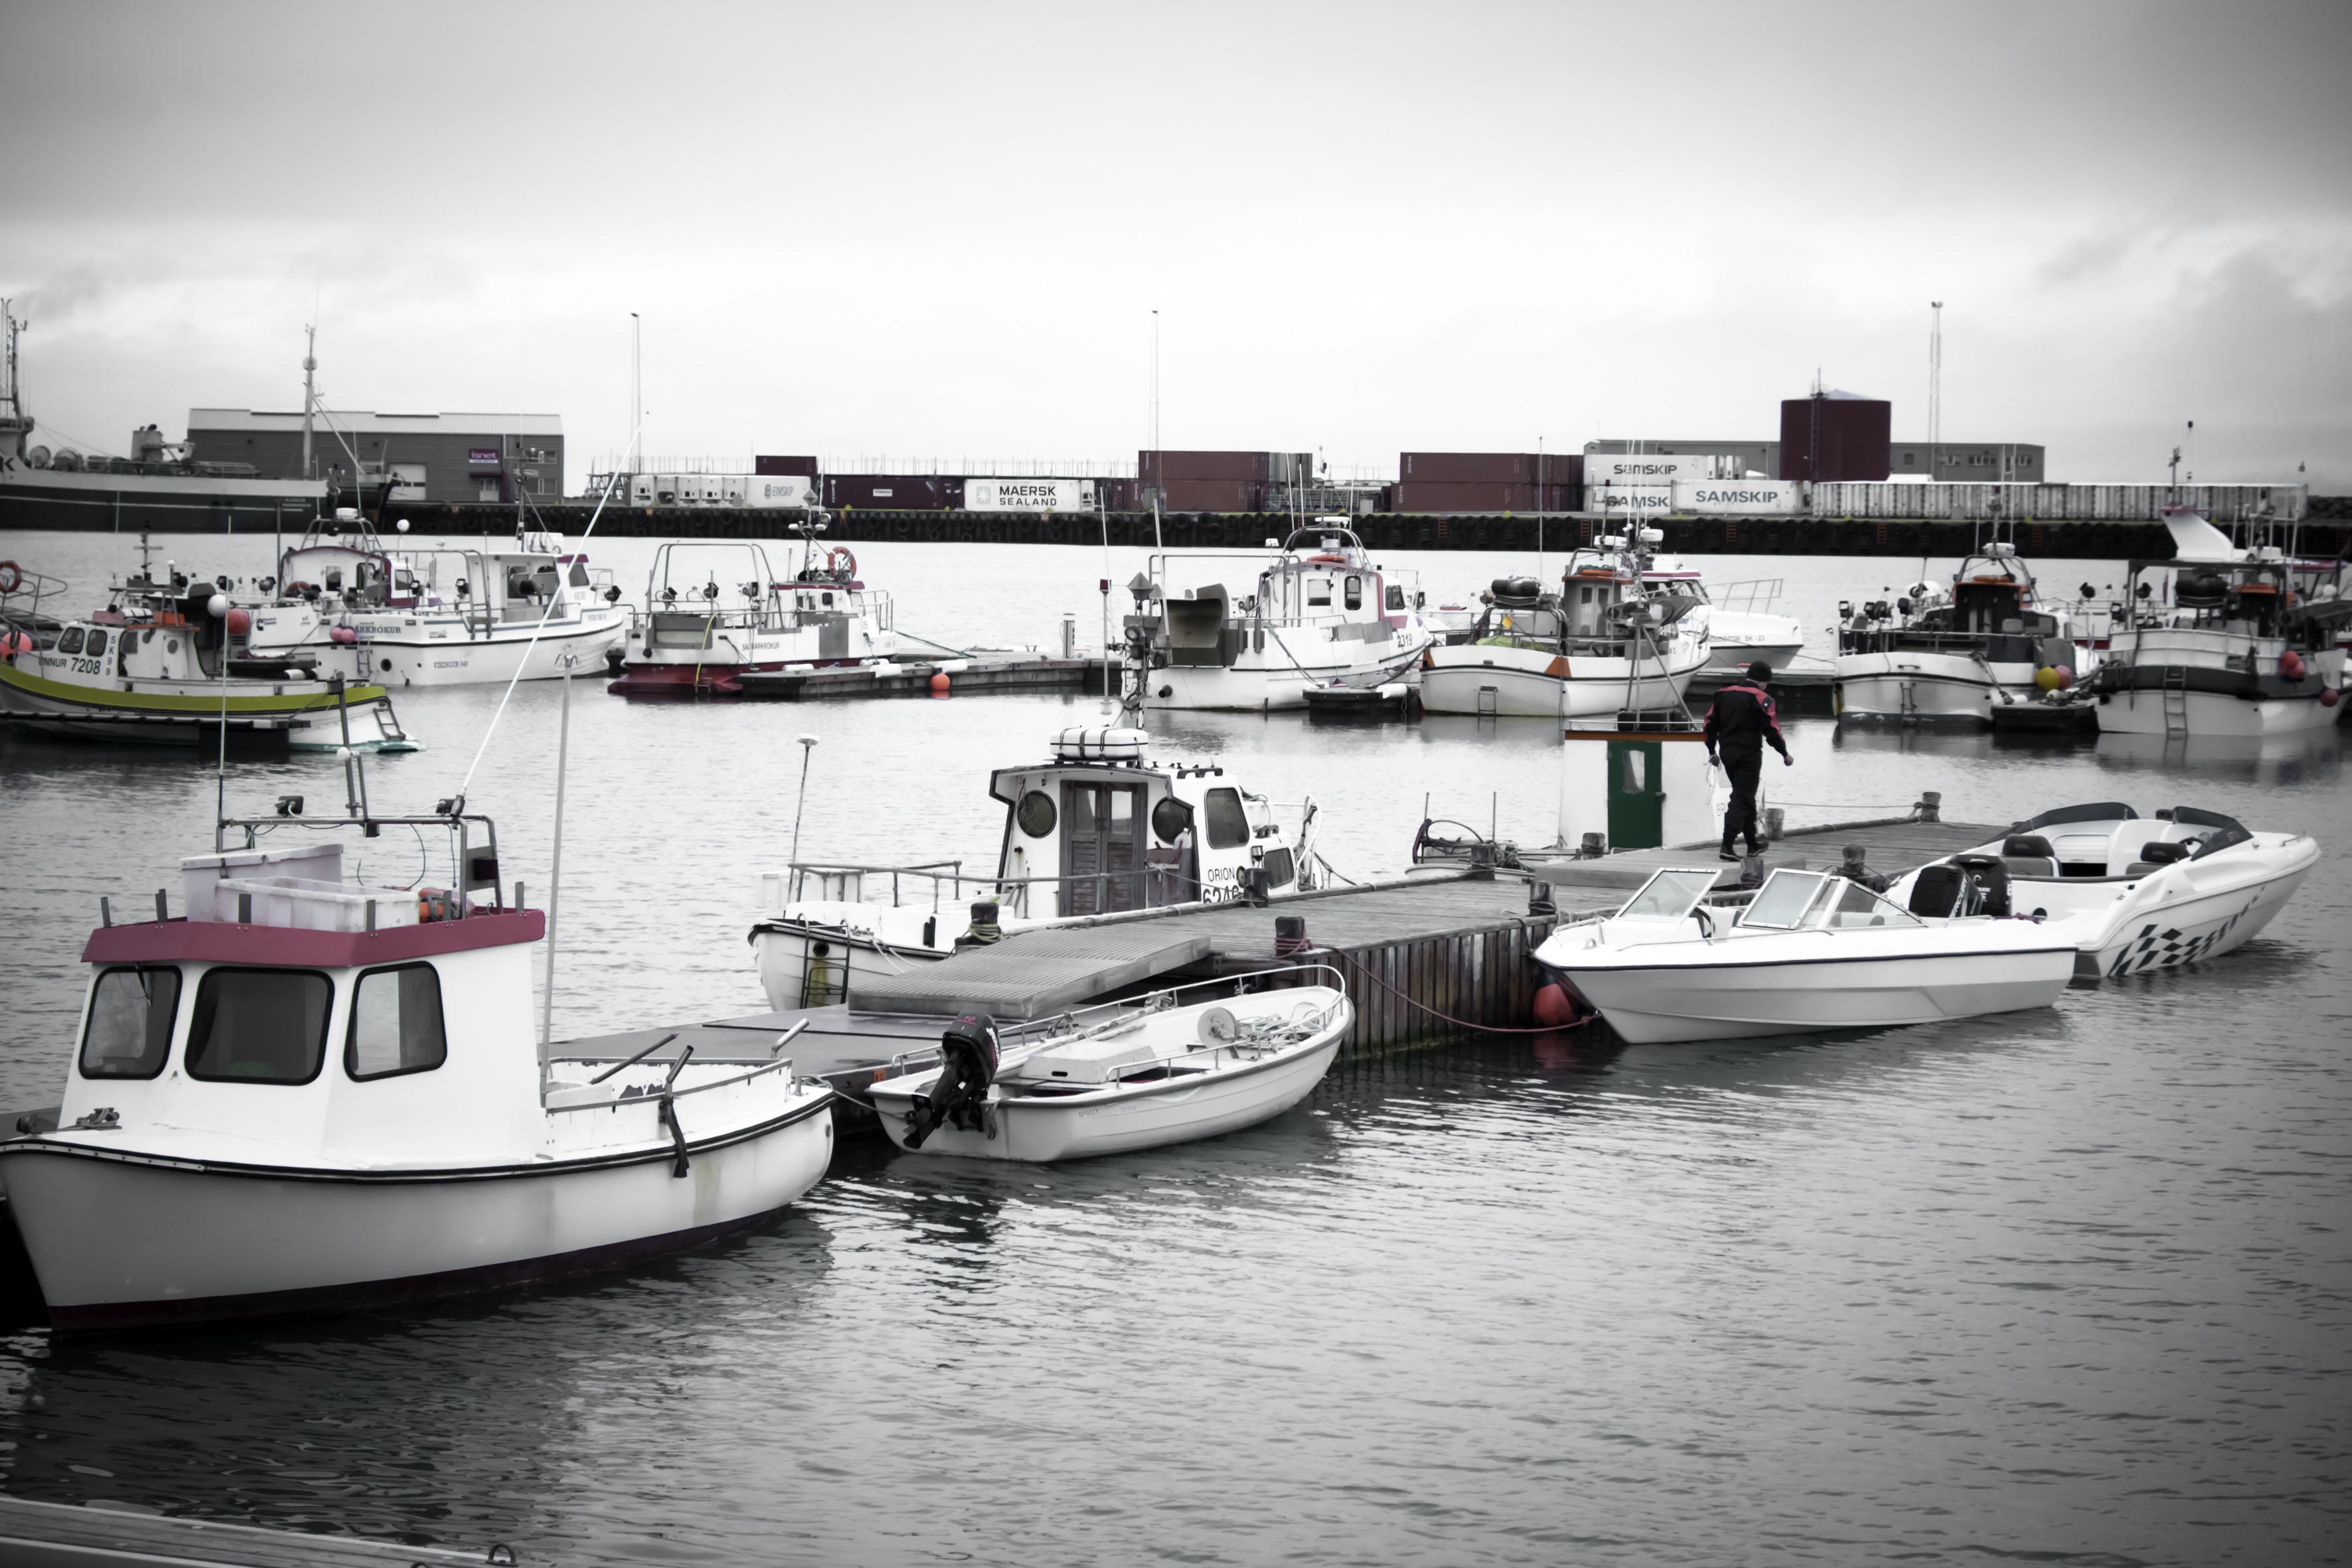
dock, boat, street, urban, travel, fujifilm, vehicle, harbor, iceland, marina, port, monochrome, bw, ferry, blackandwhite, blackwhite, is, ngc, fuji, watercraft, fujixt1, fujix, noireblanc